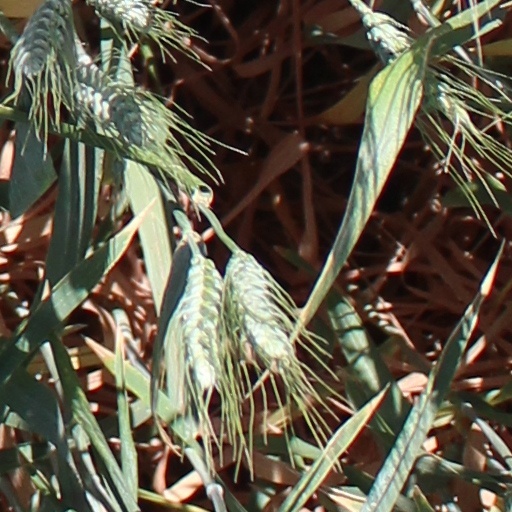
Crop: wheat